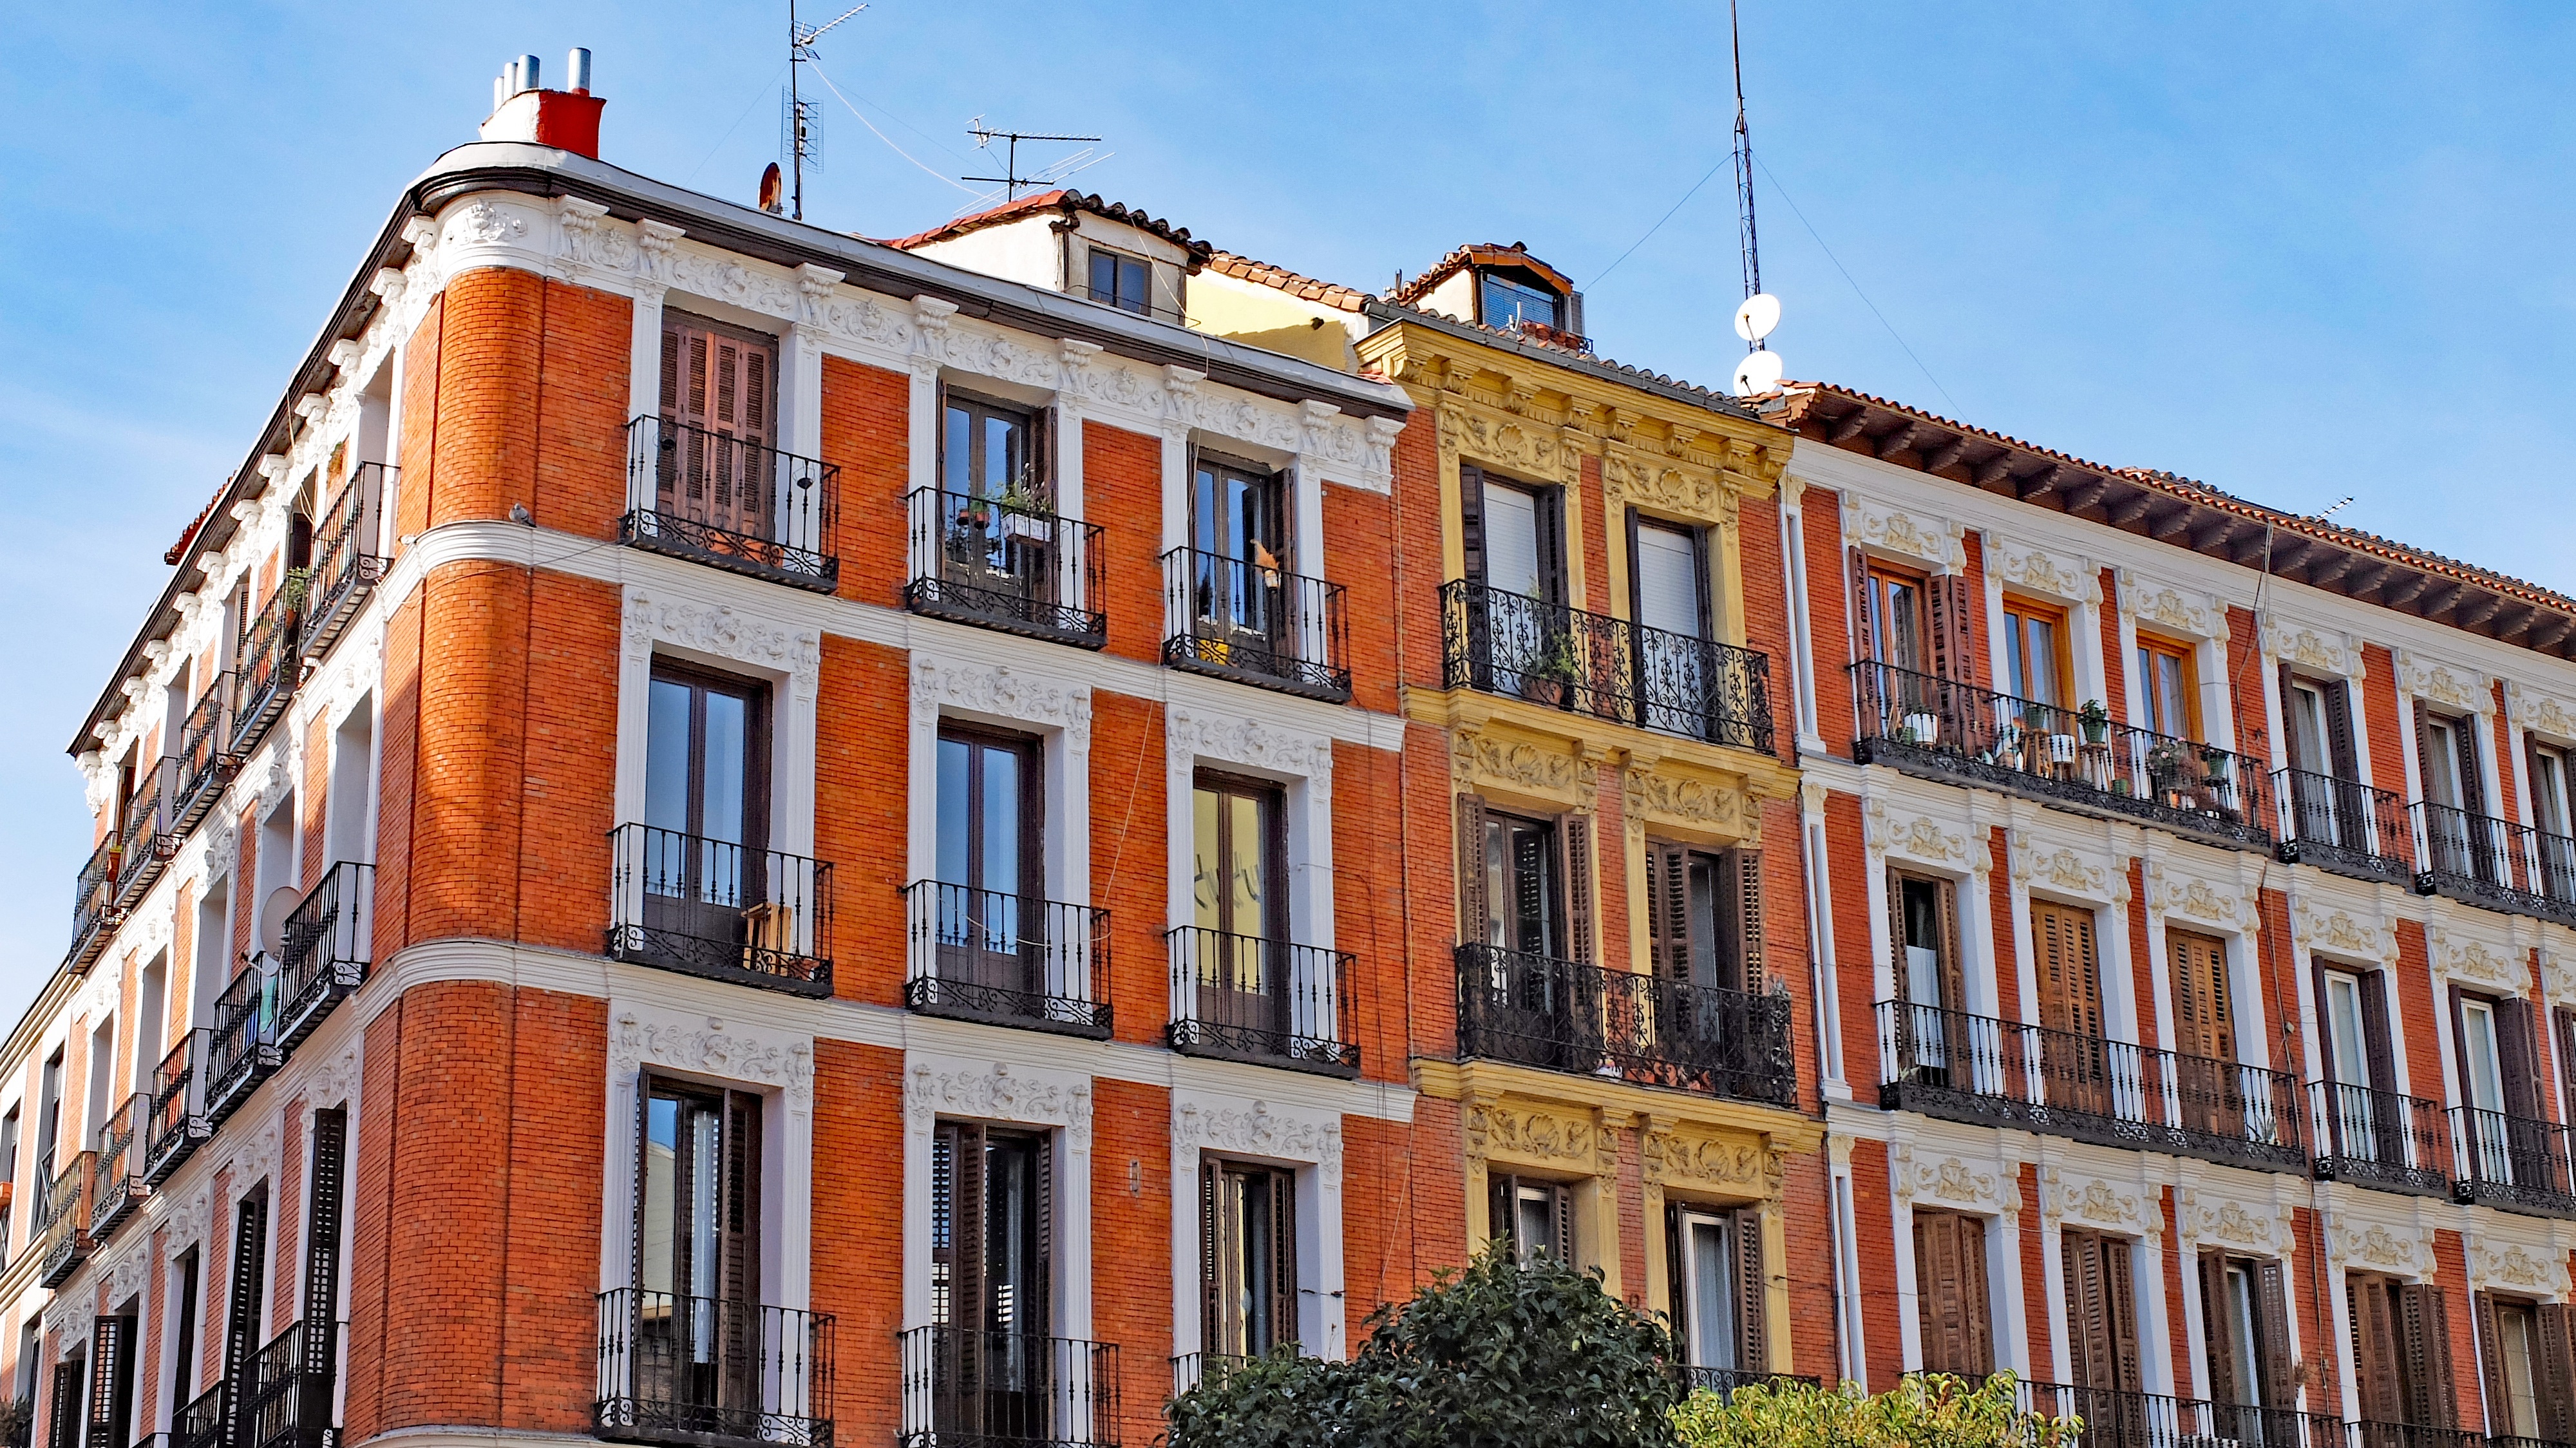
architecture, town, building, city, downtown, europe, plaza, landmark, facade, property, apartment, waterway, tower block, madrid, neighbourhood, residential area